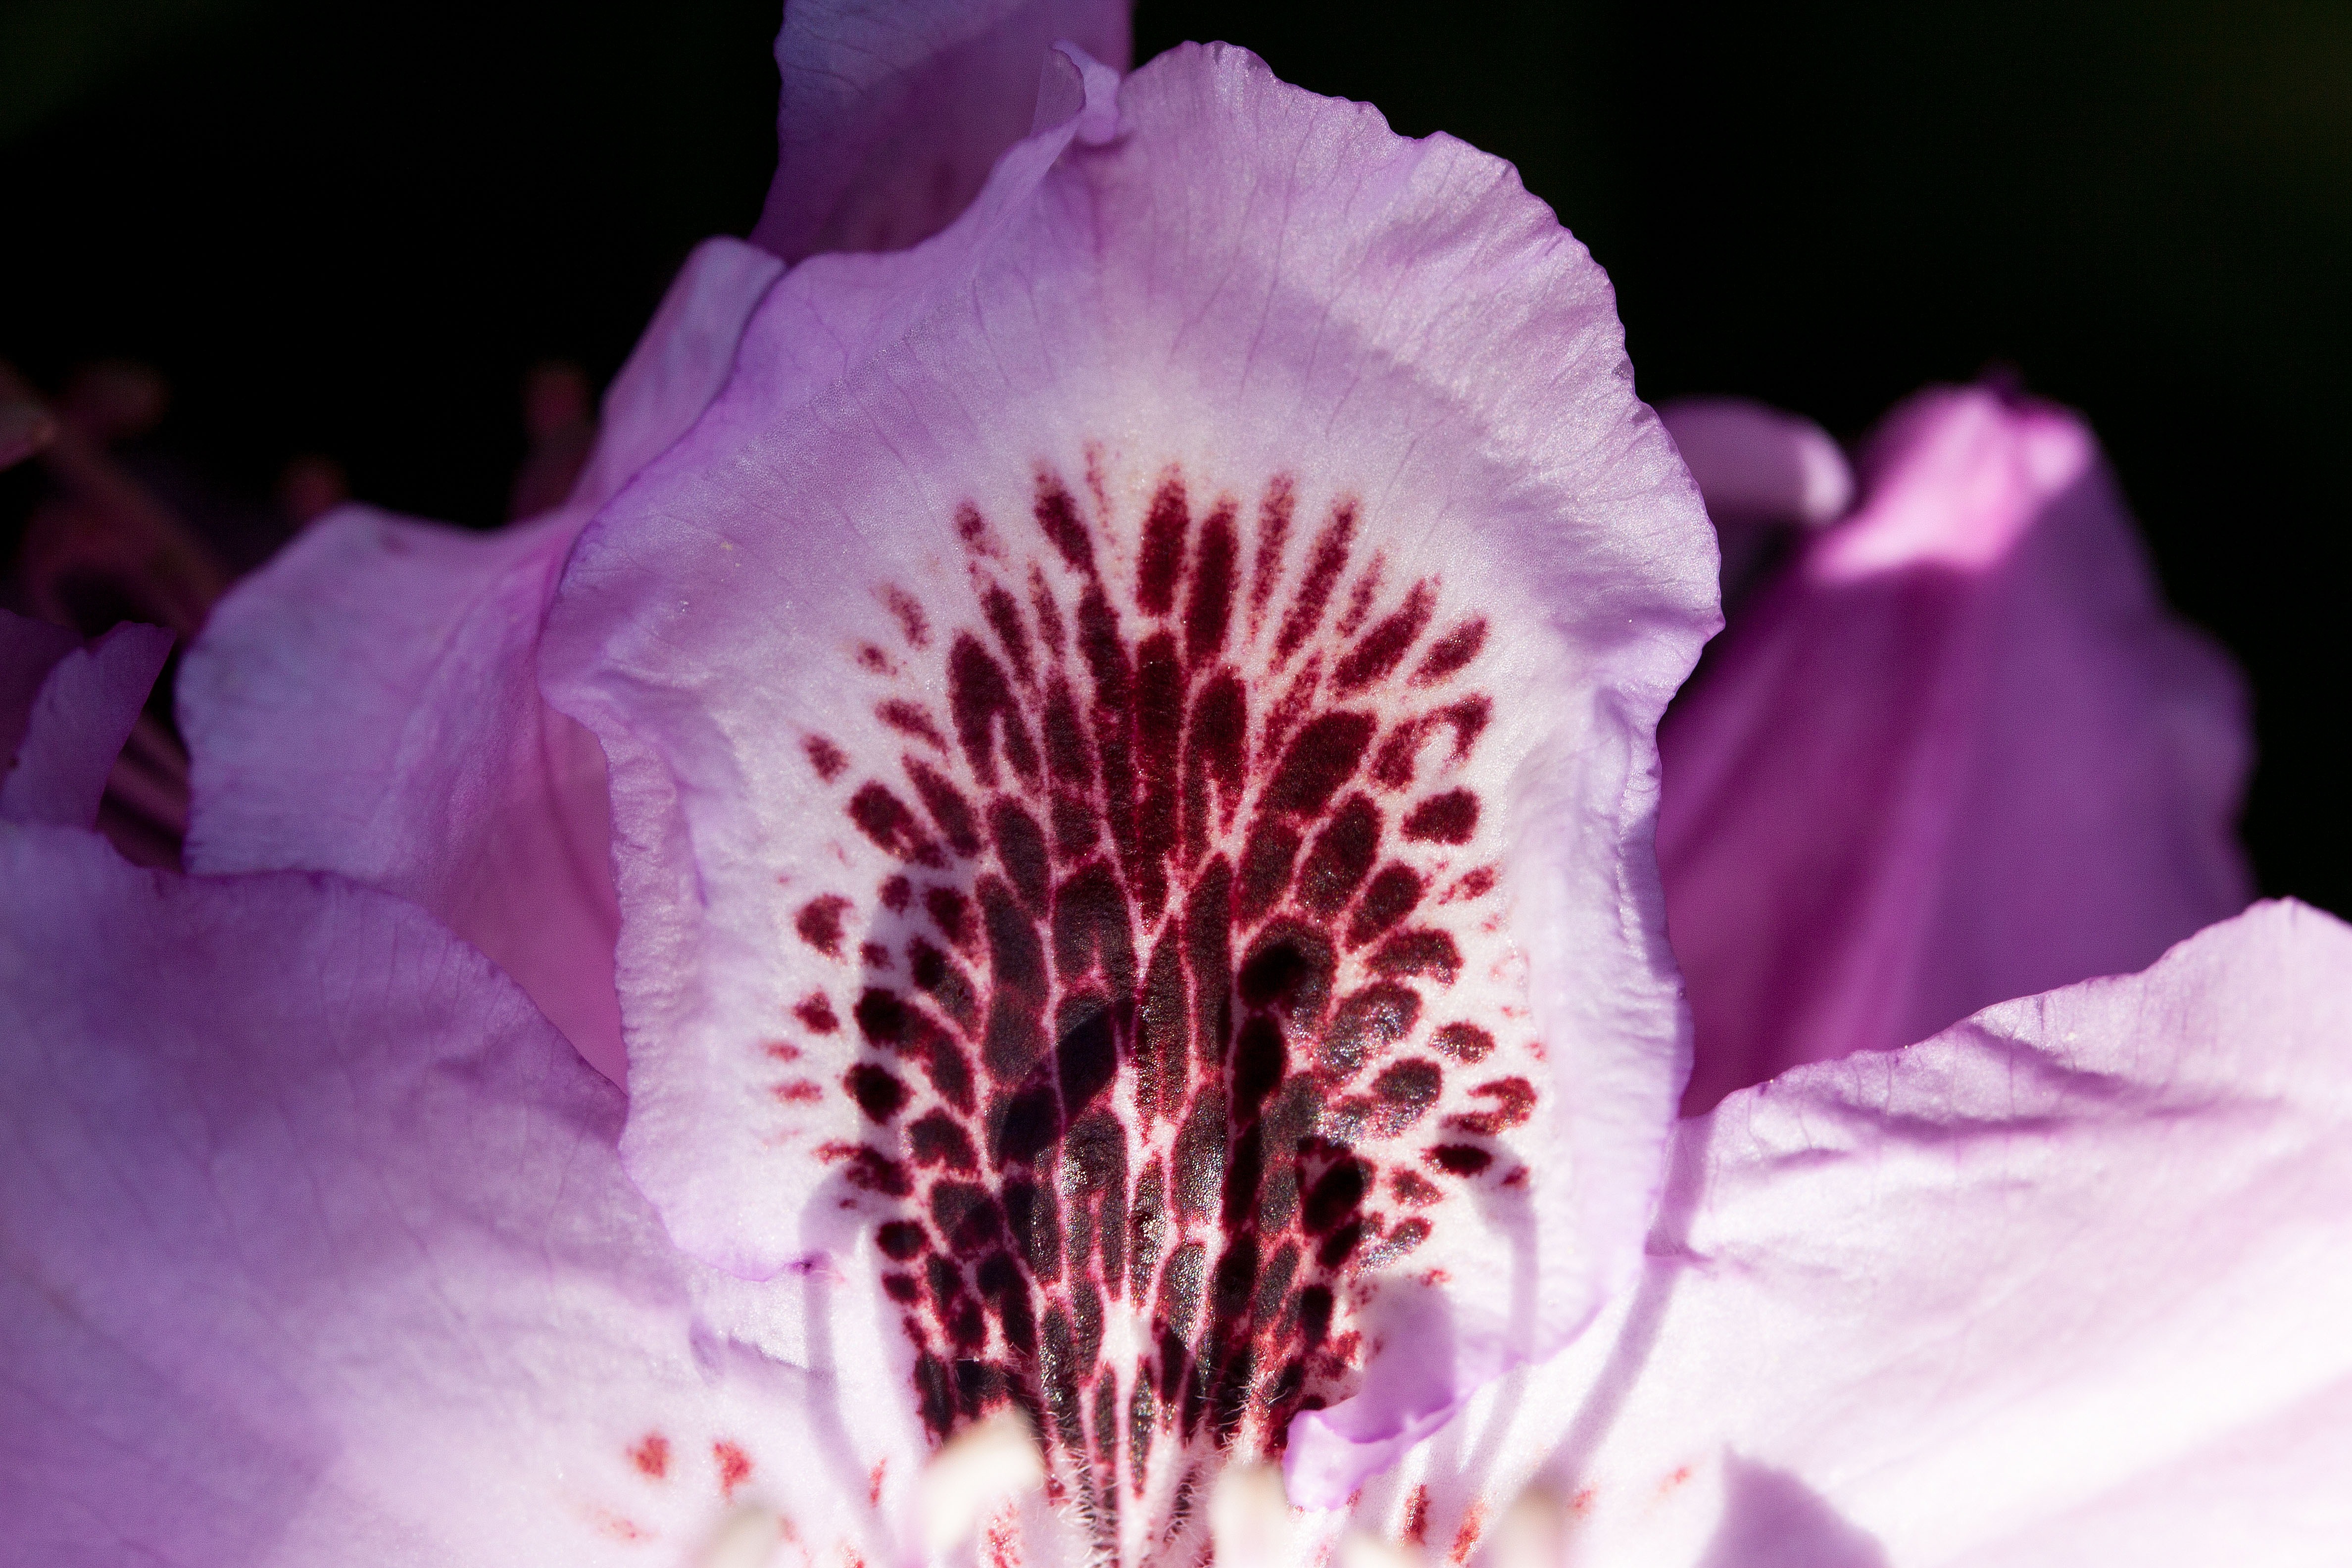
nature, blossom, plant, white, photography, flower, purple, petal, bloom, pattern, pollen, botany, pink, flora, single flower, close up, drawing, eye, violet, rhododendron, macro photography, ericaceae, flowering plant, genus, family of ericaceae, plant stem, land plant, calochortus